Dominik Koepfer

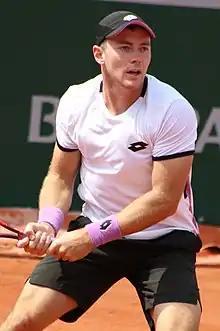
Koepfer at the 2021 French Open

Dominik Koepfer (born 29 April 1994), also spelled Köpfer, is a German inactive professional tennis player. He achieved a career-high ATP singles ranking of world No. 49 on 4 March 2024, and a doubles ranking of No. 69 on 24 June 2024. He played college tennis at Tulane University.